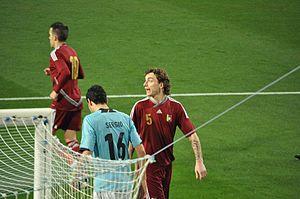
Julio Álvarez Mosquera, né le 1ᵉʳ mai 1981 à Caracas, est un footballeur international vénézuélien évoluant au poste de milieu de terrain.